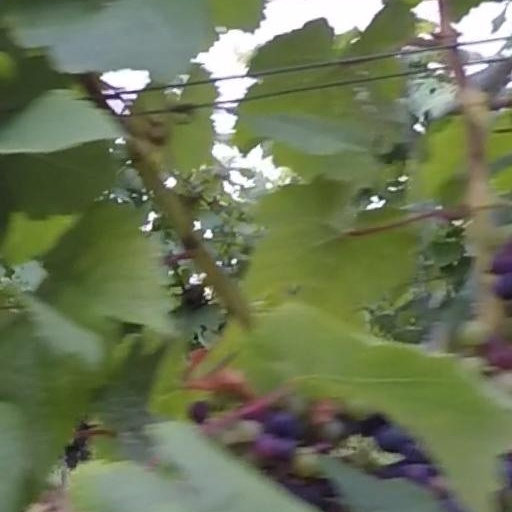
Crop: grape